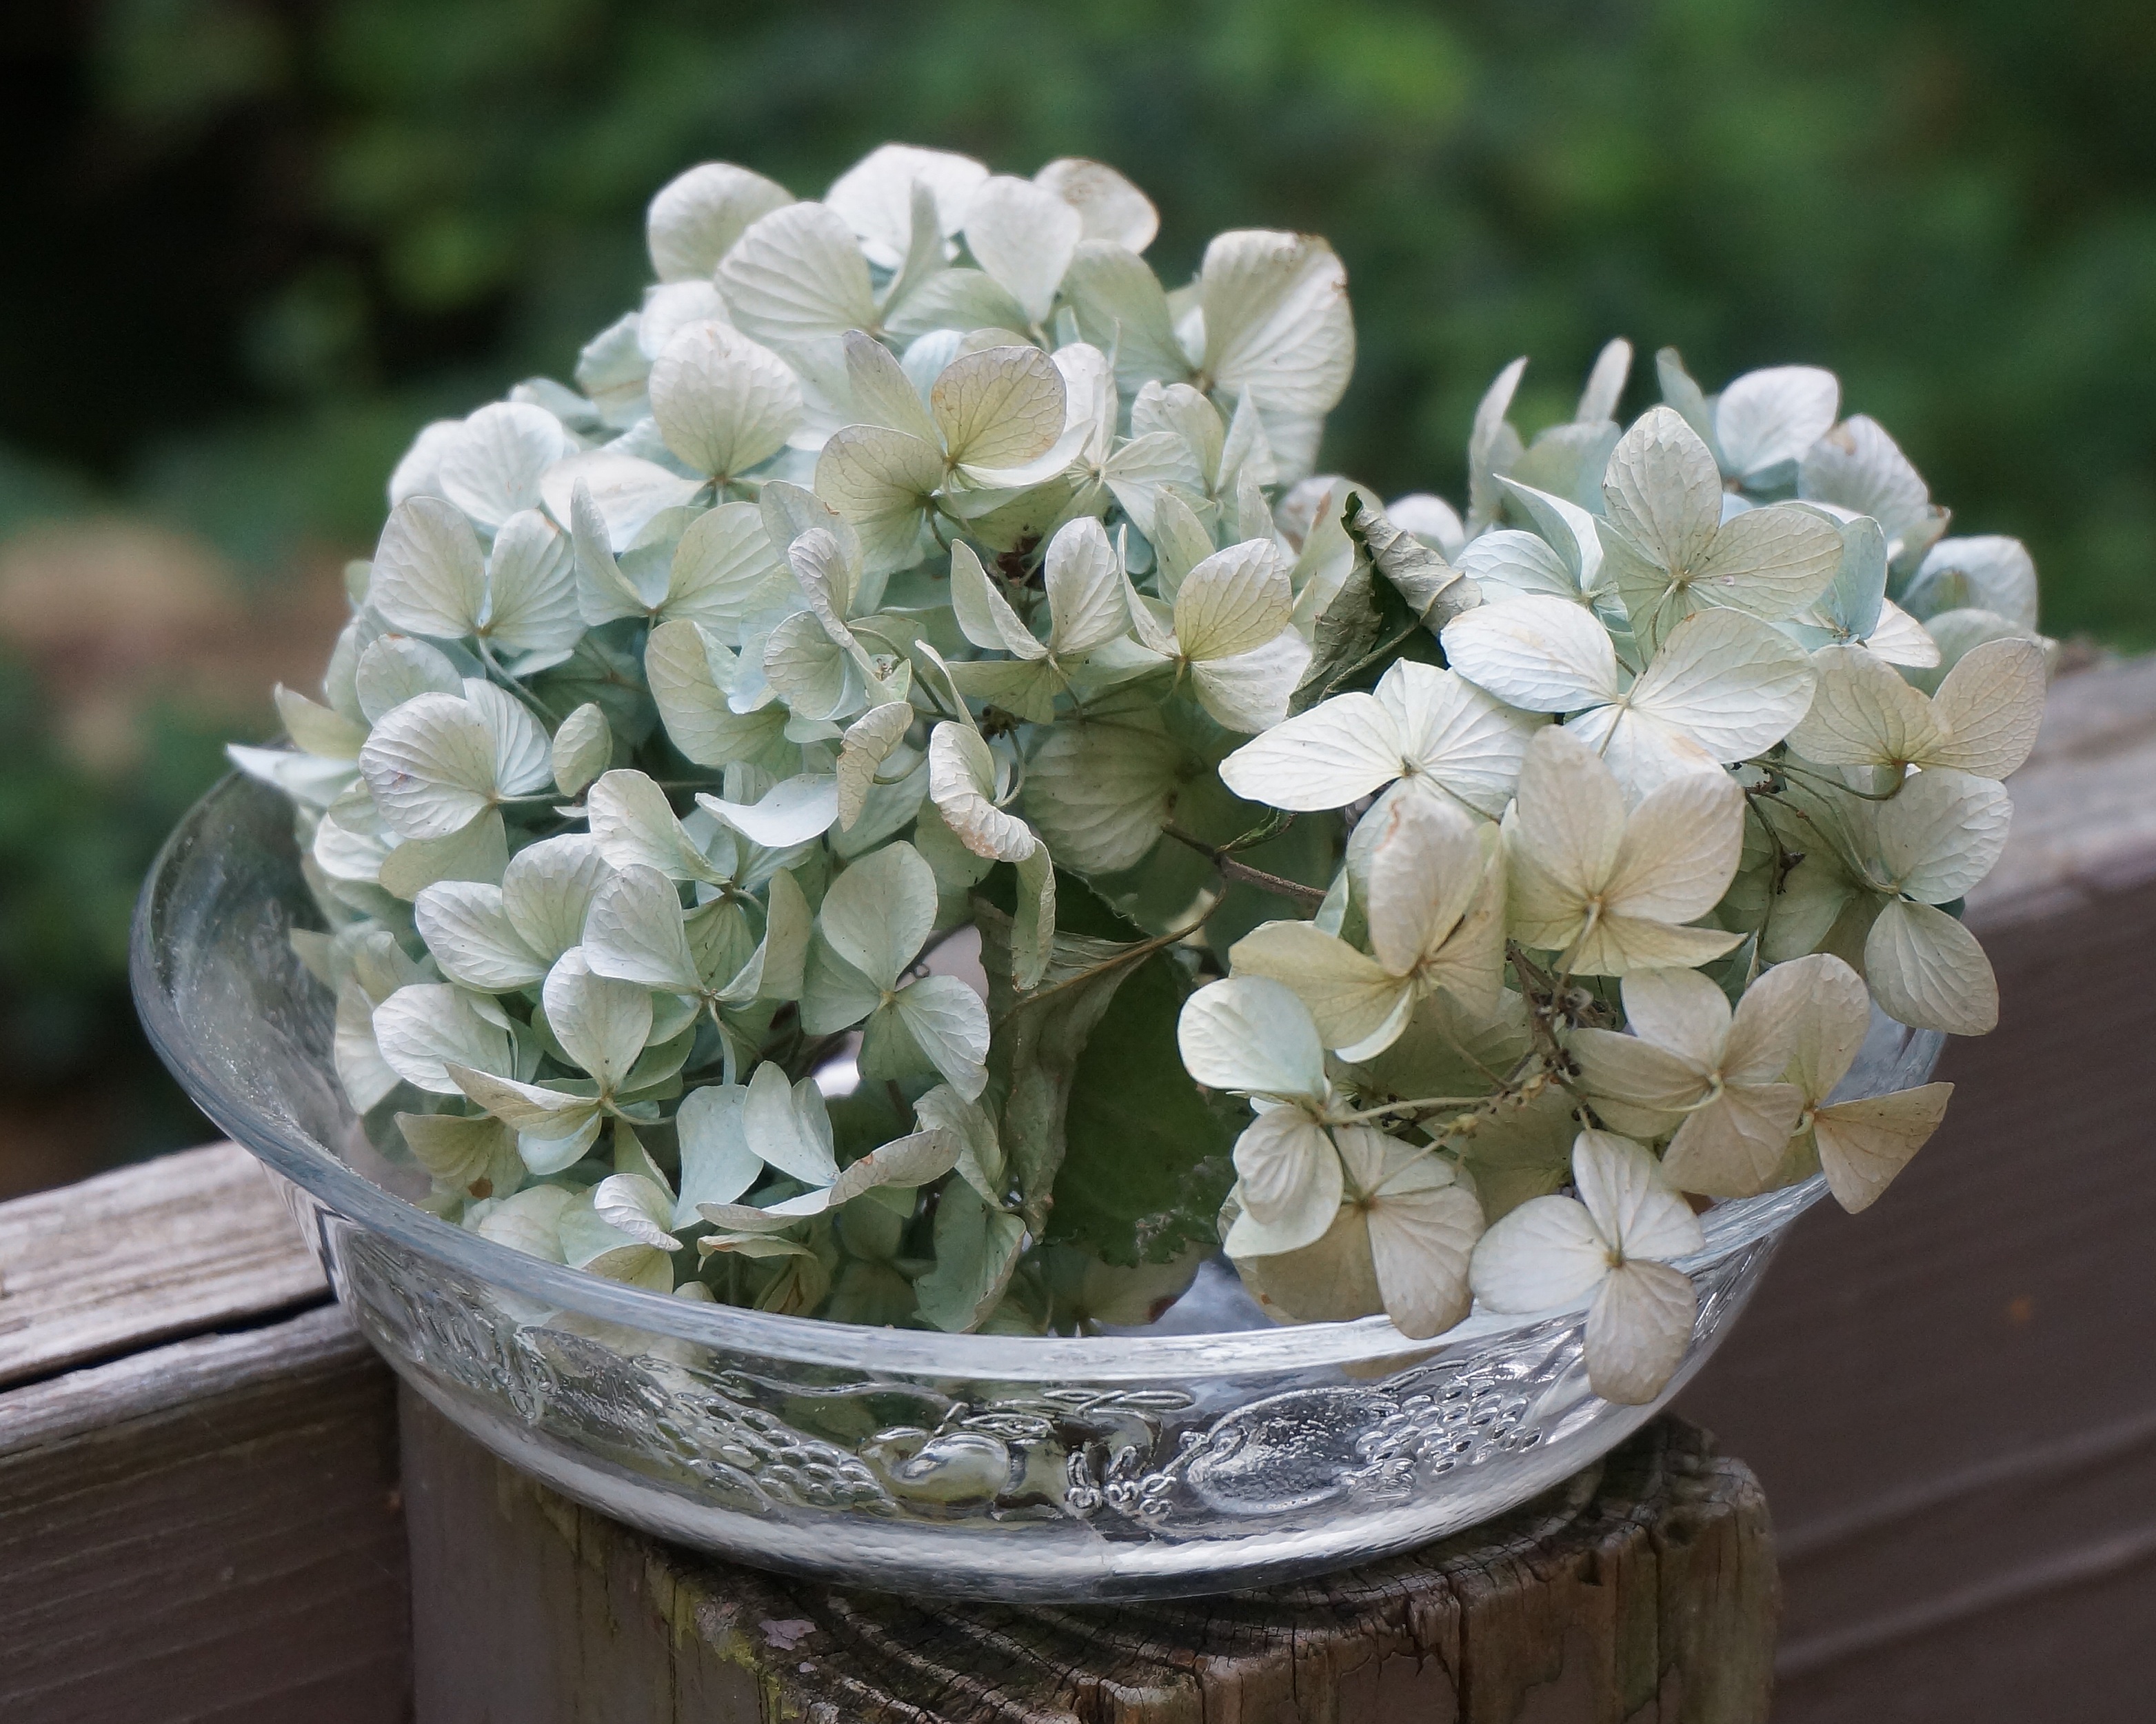
nature, blossom, plant, flower, petal, bloom, botany, garden, flora, hydrangea, flowers, floristry, dried flowers, flowering plant, dried hydrangeas in glass bowl, dried hydrangea flowers, flower bouquet, hydrangeaceae, cut flowers, floral design, cornales, land plant, flower arranging